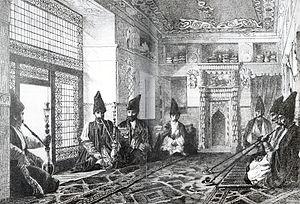
Salon d'une maison tatare, a Schoucha"